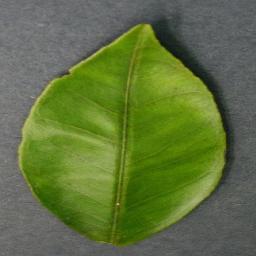
Label: Orange___Haunglongbing_(Citrus_greening)